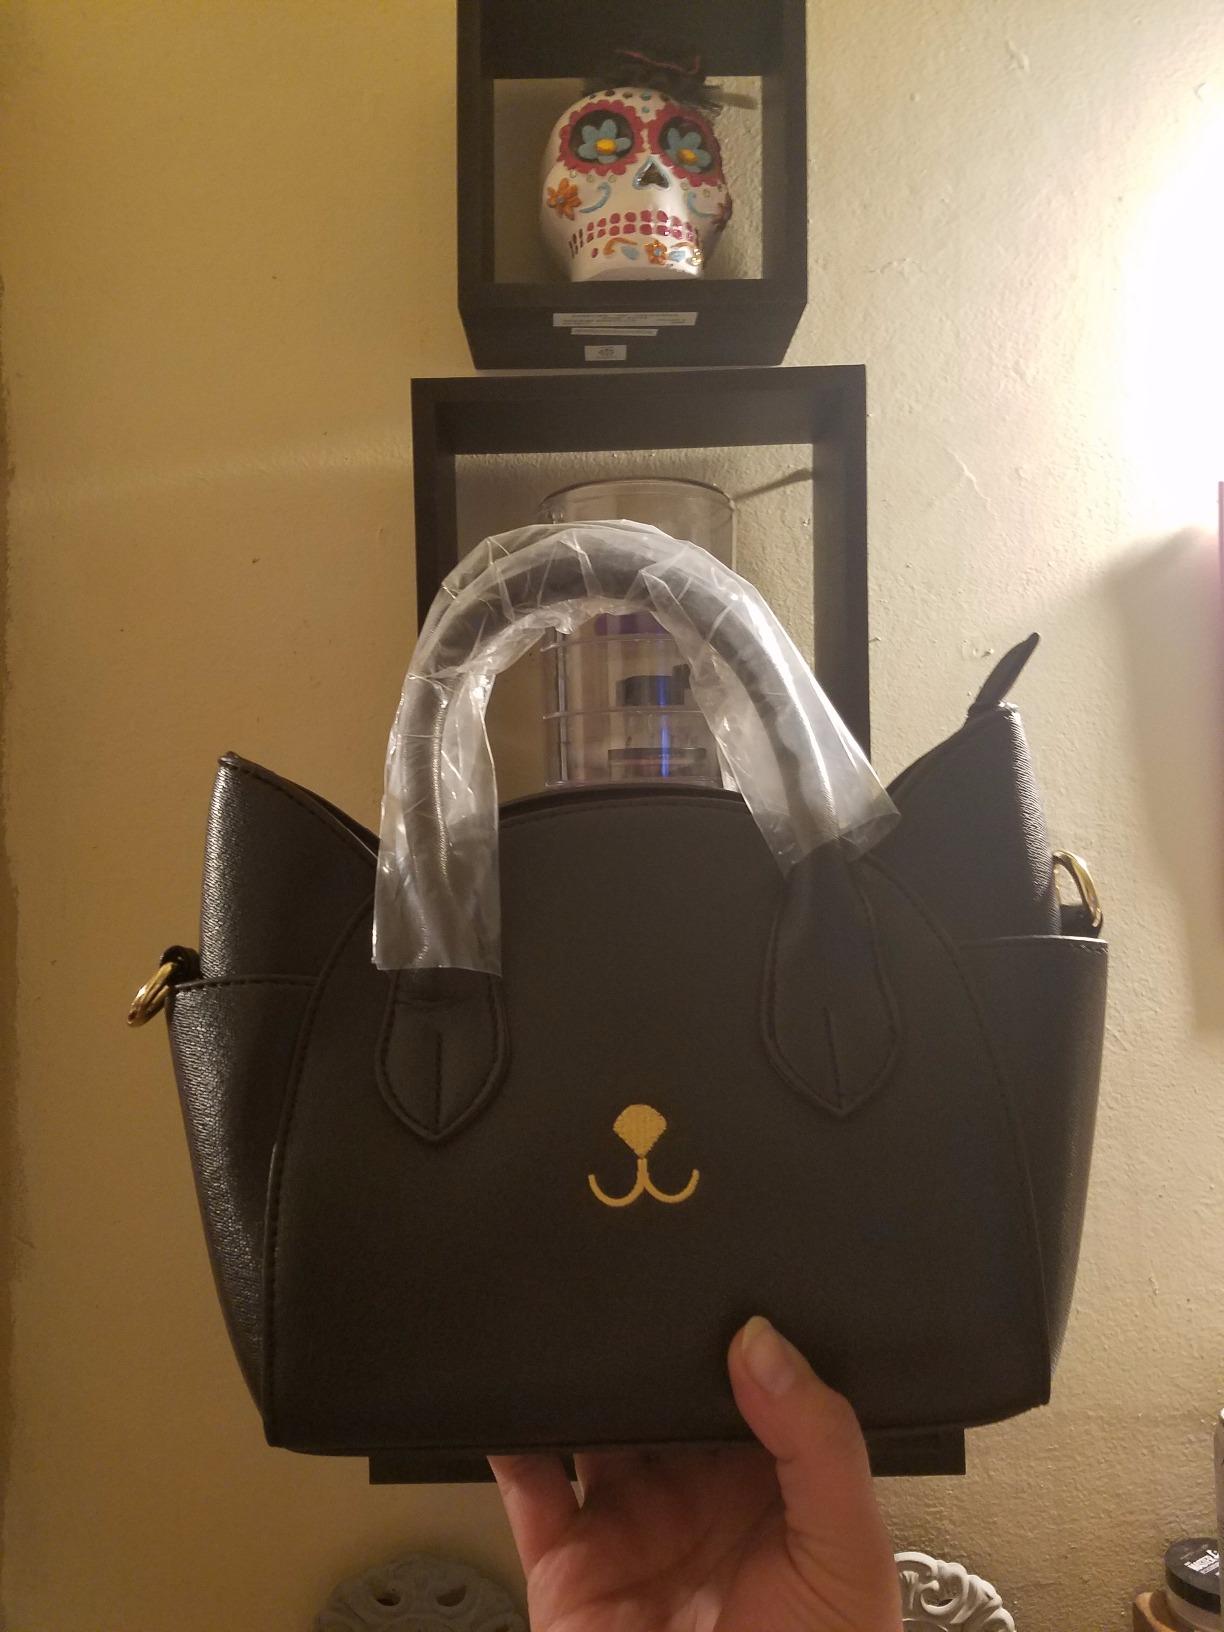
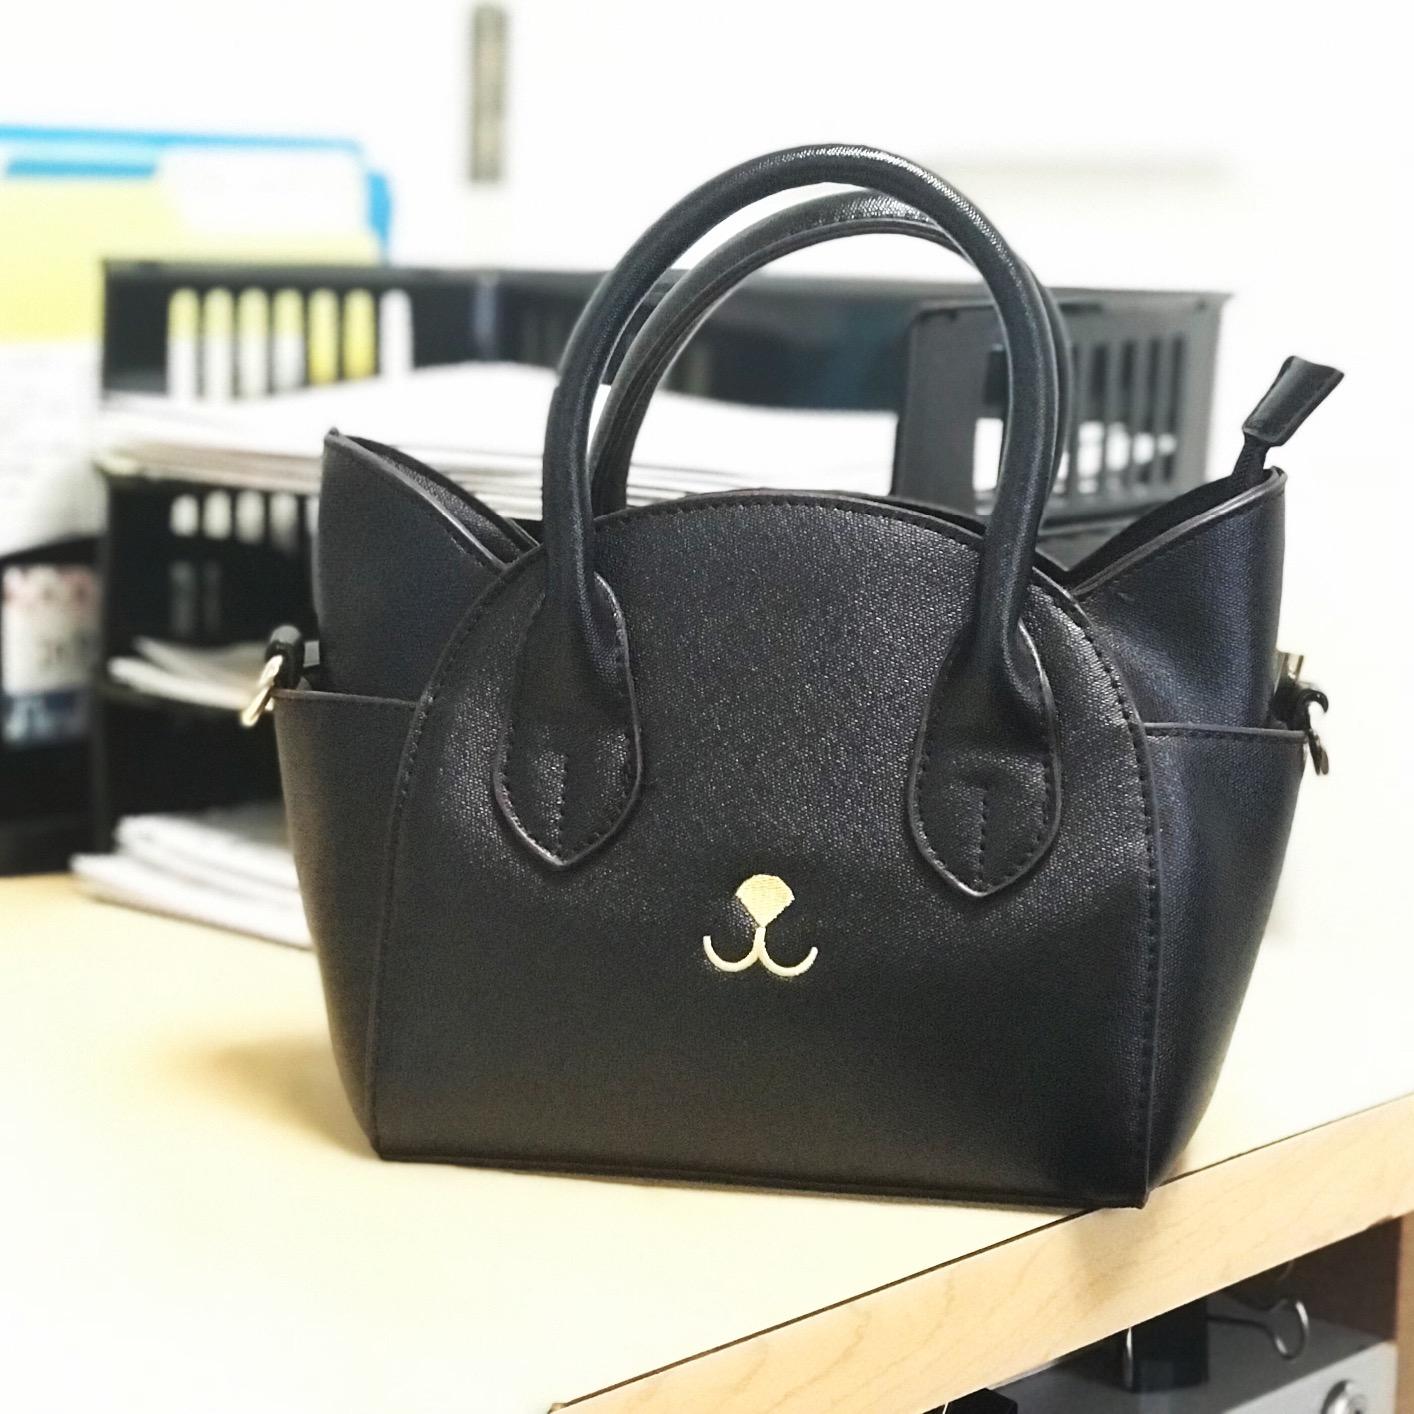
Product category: accessories_handbag
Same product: yes